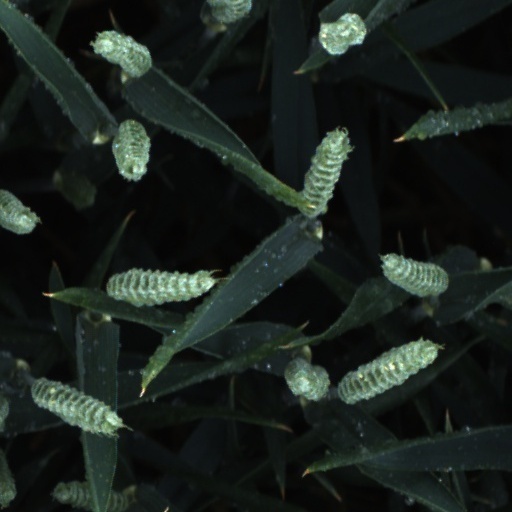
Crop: wheat